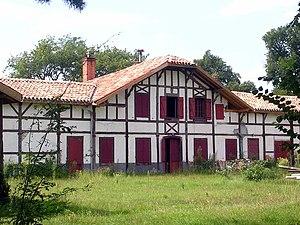
Ferme de Pouy à Solférino, dans le département français des Landes
La maison landaise est un style de construction qui s'inspire de l'ostau, habitat traditionnel des Landes de Gascogne. Ce style présente des variantes et il n'existe pas un modèle unique de maison landaise.
Solférino est une commune du Sud-Ouest de la France, située dans le département des Landes.
La ferme de Pouy est une ancienne exploitation agricole située sur la commune de Solférino, dans le département français des Landes. Elle est inscrite au titre des Monuments historiques par arrêté du 16 décembre 2010.